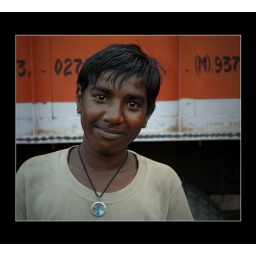
III the boy in front of the truck |||